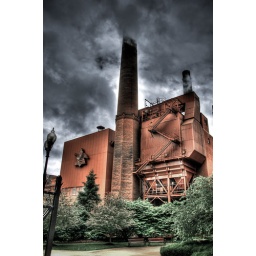
tower in the clouds